Philippine government response to the COVID-19 pandemic

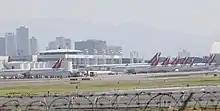
Grounded planes at Ninoy Aquino International Airport in Pasay, Metro Manila.

On March 19, Locsin announced that the Philippine government would deny the entry of all foreign nationals, effective that day "until further notice". All Philippine embassies and consulates would suspend the issuing of its visas to all foreign nationals and invalidate all existing ones. However, Locsin clarified that visas that had already been issued to families of Filipino nationals would remain valid.